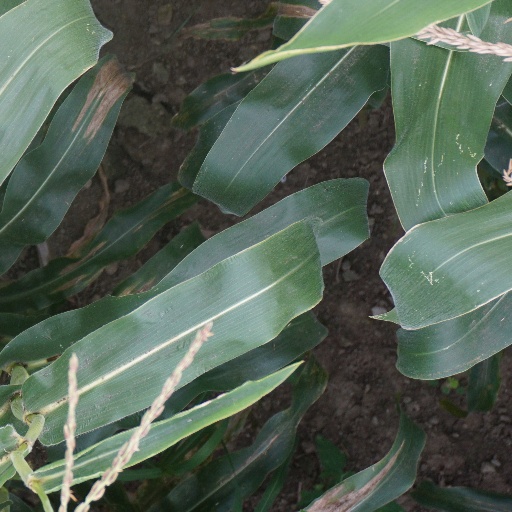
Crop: maize; corn